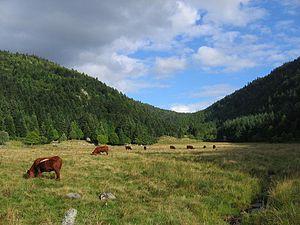
Vallée glaciaire du Fossat dans le haut-Forez. Cette vallée taillée dans un massif granitique, comporte des blocs erratiques, un fond argileux supportant des tourbières, des falaises abruptes cachées sous la forêt.
Les monts du Forez sont une chaîne de montagne du Massif central séparant la vallée de la Dore de la plaine du Forez. Ils culminent à Pierre-sur-Haute à 1 634 mètres d'altitude.
L'Auvergne est une région culturelle et historique de France située au cœur du Massif central.
Le parc naturel régional Livradois-Forez est un parc naturel régional situé sur trois départements français : le Puy-de-Dôme, la Haute-Loire et la Loire.